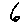
Label: 6